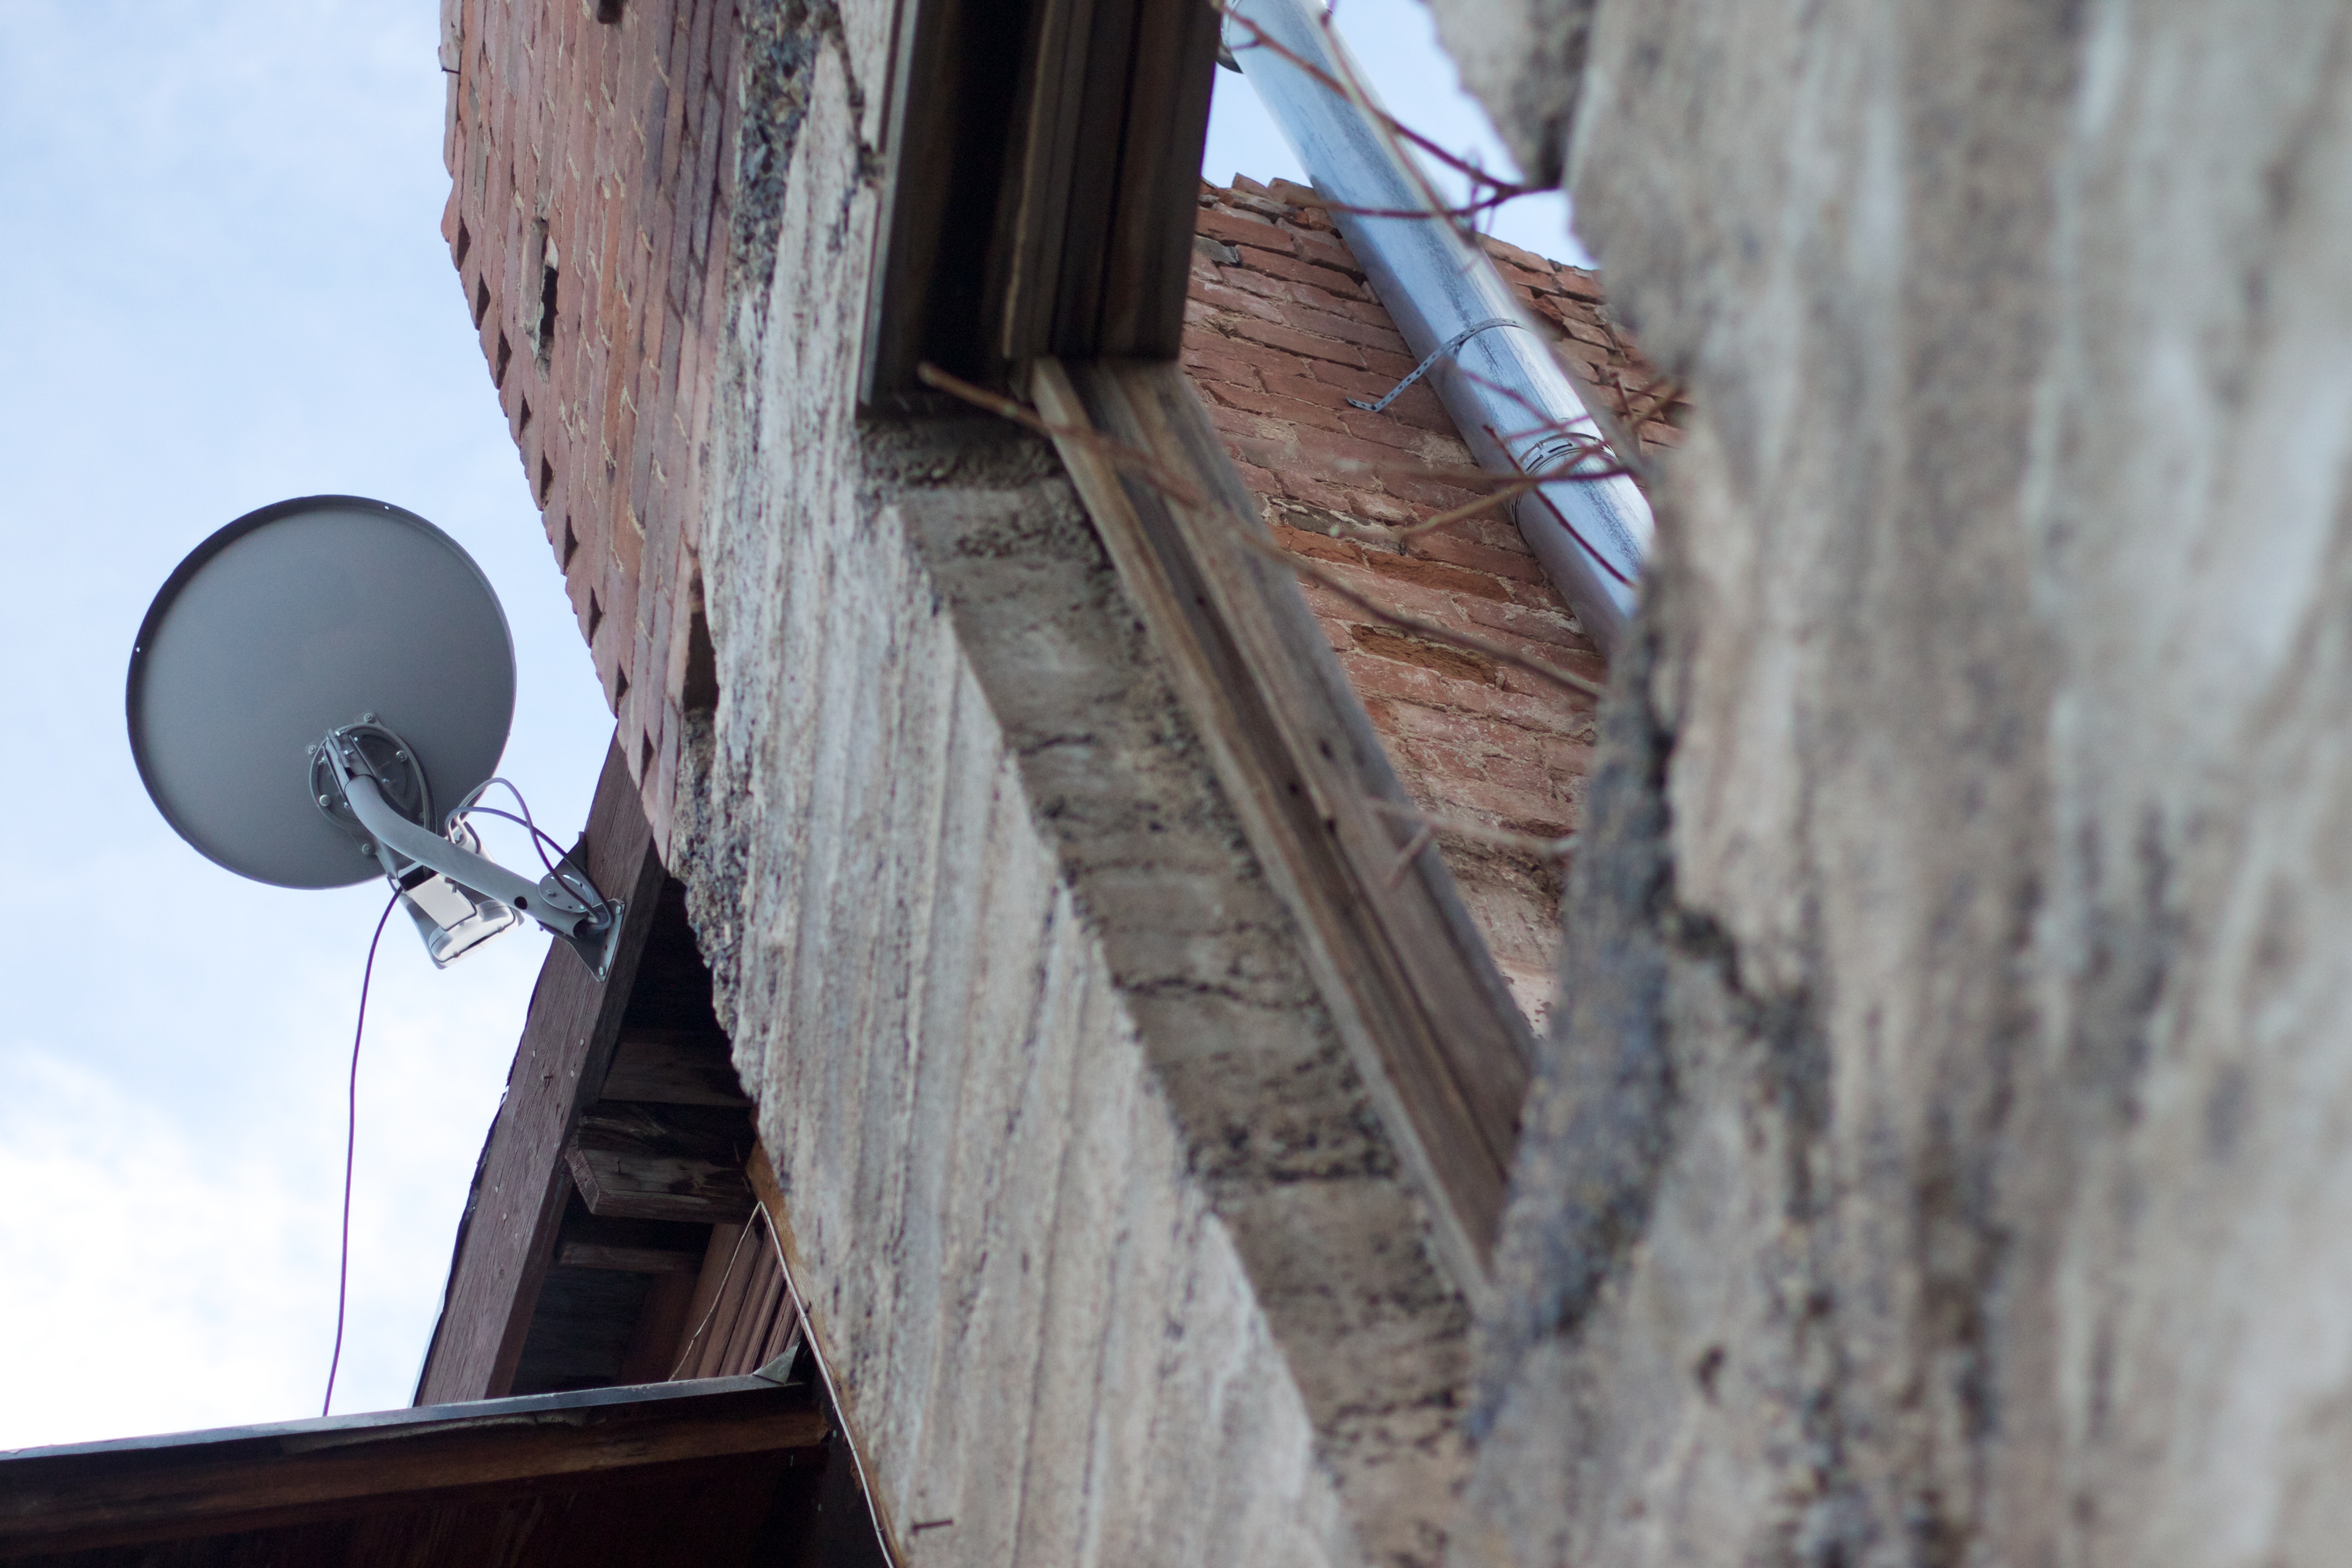
wood, wall, vehicle, mast, blue, jerome